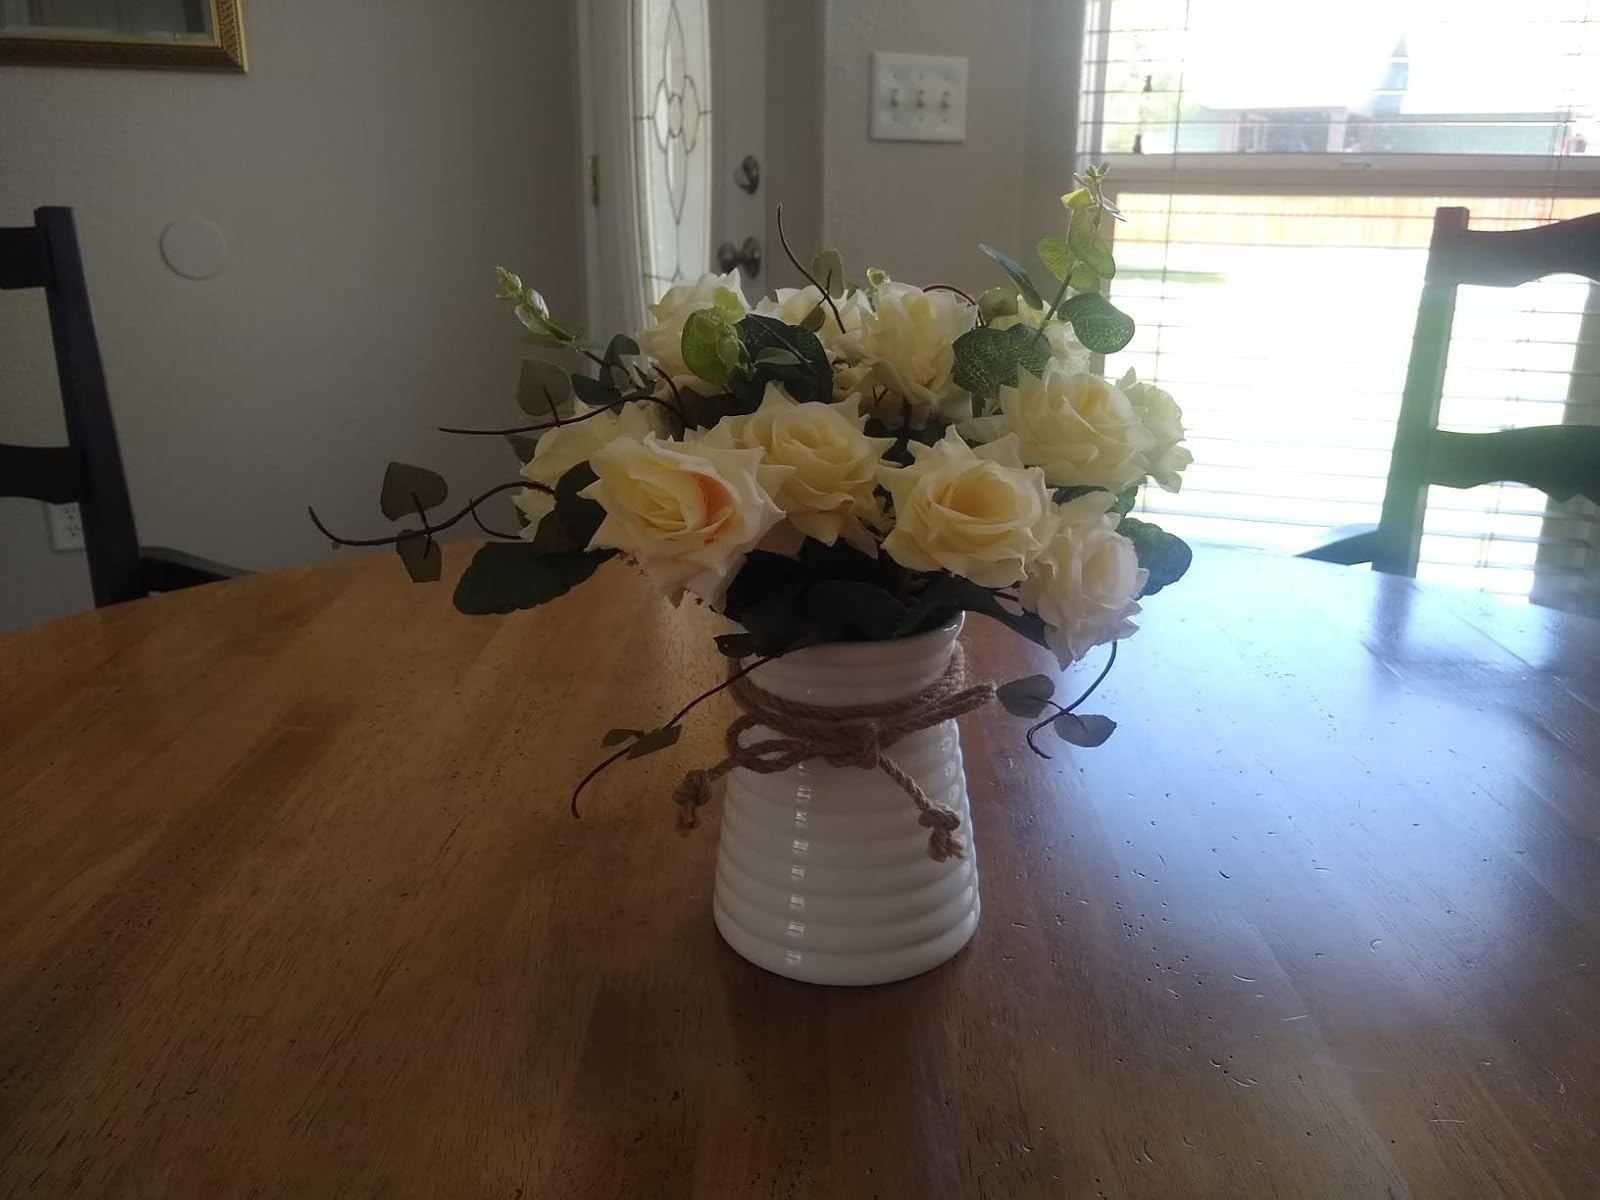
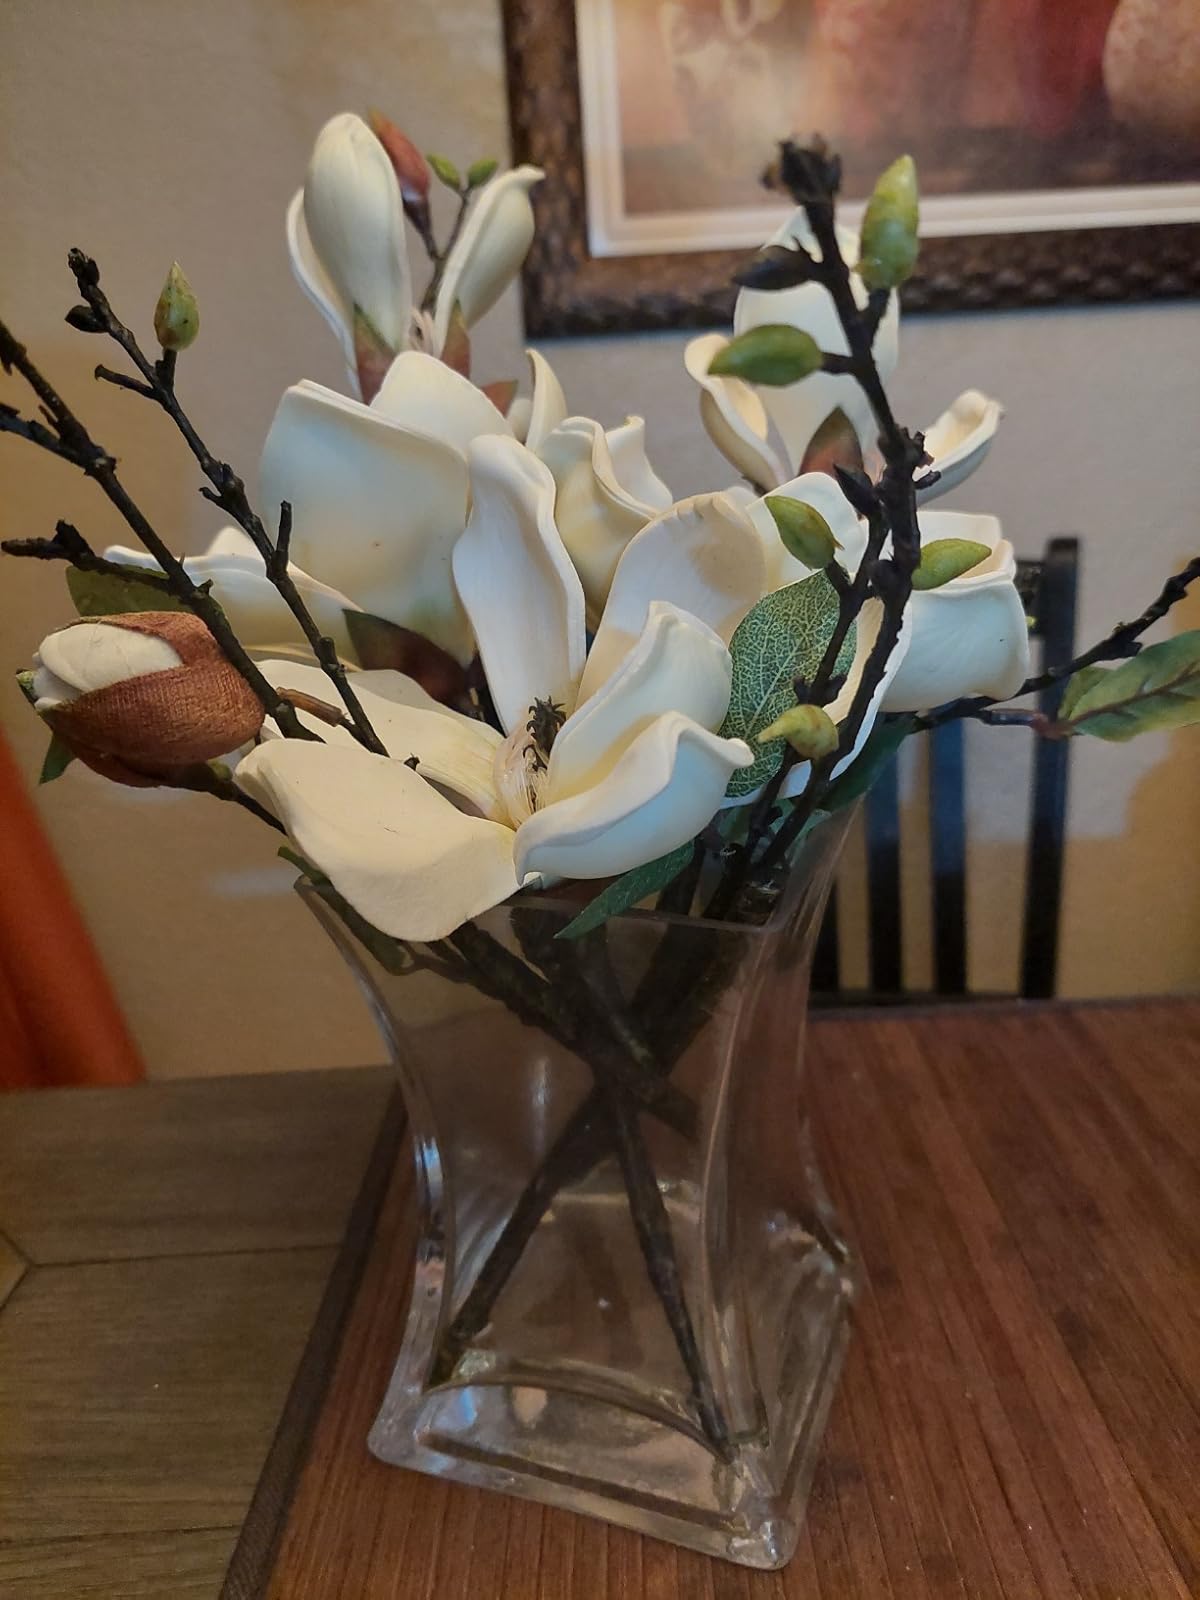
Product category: vase
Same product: no